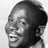
Emotion: happy